Lai Shin-yuan

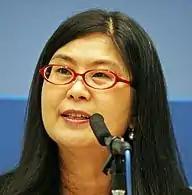

Lai Shin-yuan (born 9 November 1956) is a Taiwanese social scientist who served as minister of the Mainland Affairs Council from 2008 to 2012.